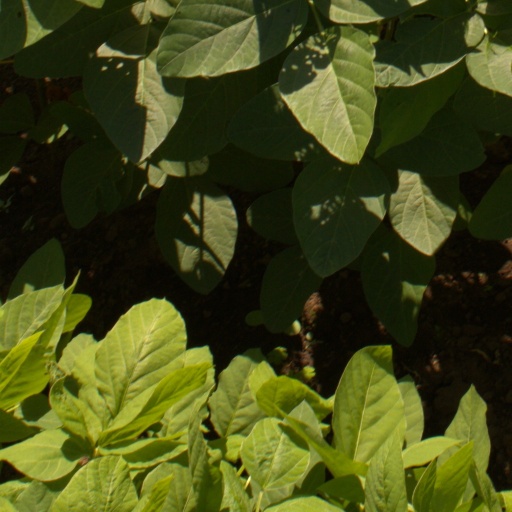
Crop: soybean